Betty Cooke

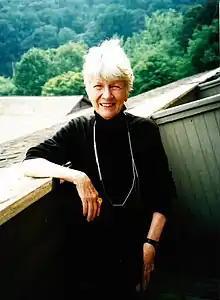
Cooke in 2004

Catherine Elizabeth Cooke (May 5, 1924 – August 13, 2024) was an American designer principally known for her jewelry. She has been called "an icon within the tradition of modernist jewelry" and "a seminal figure in American Modernist studio jewelry". Her pieces have been shown nationally and internationally and are included in a number of museum collections, including the Museum of Modern Art (MOMA) in New York. She is regarded as an important role model for other artists and craftspeople.